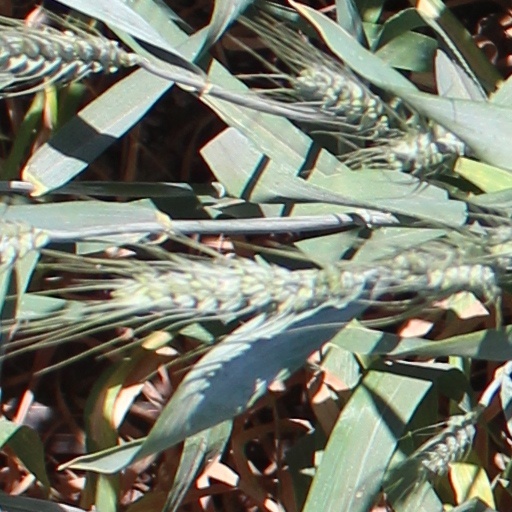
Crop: wheat